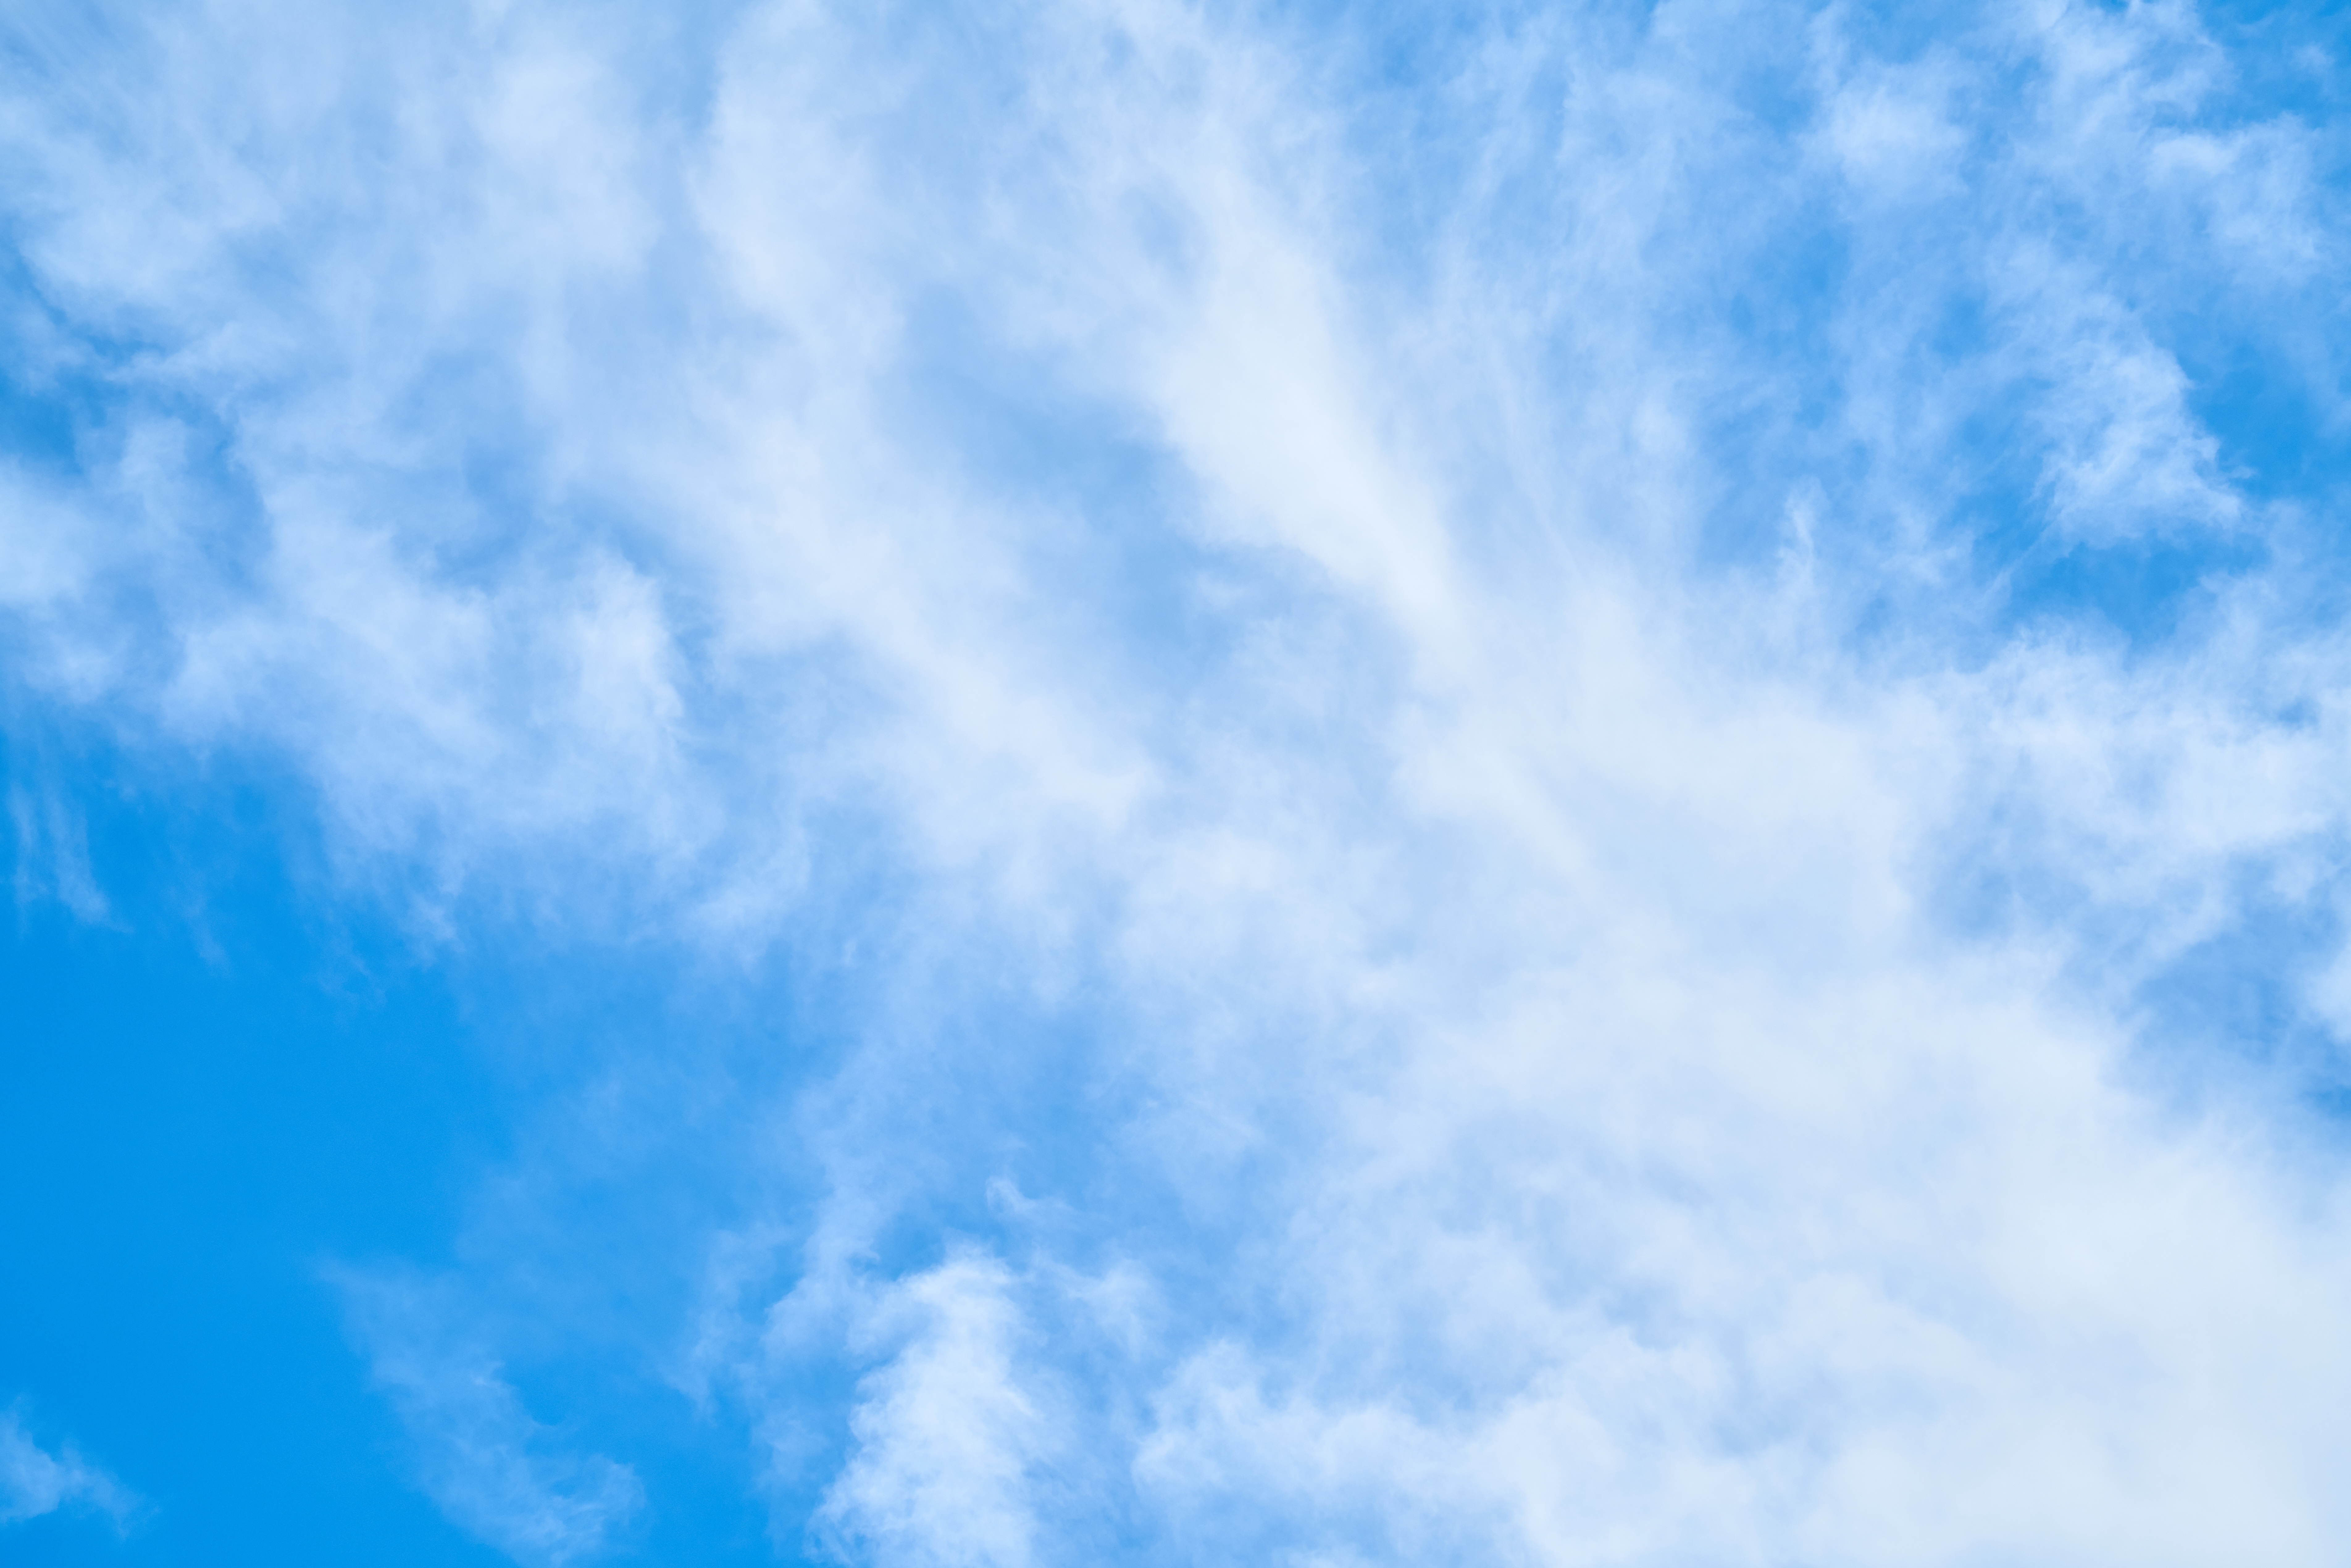
landscape, nature, outdoor, abstract, cloud, sky, white, sunlight, air, texture, atmosphere, summer, daytime, pattern, spring, high, space, peace, cumulus, blue, environmental, season, clouds, great, background, wallpaper, composition, beautiful, day, white clouds, unbelievable, meteorological phenomenon, it's in the air, atmosphere of earth